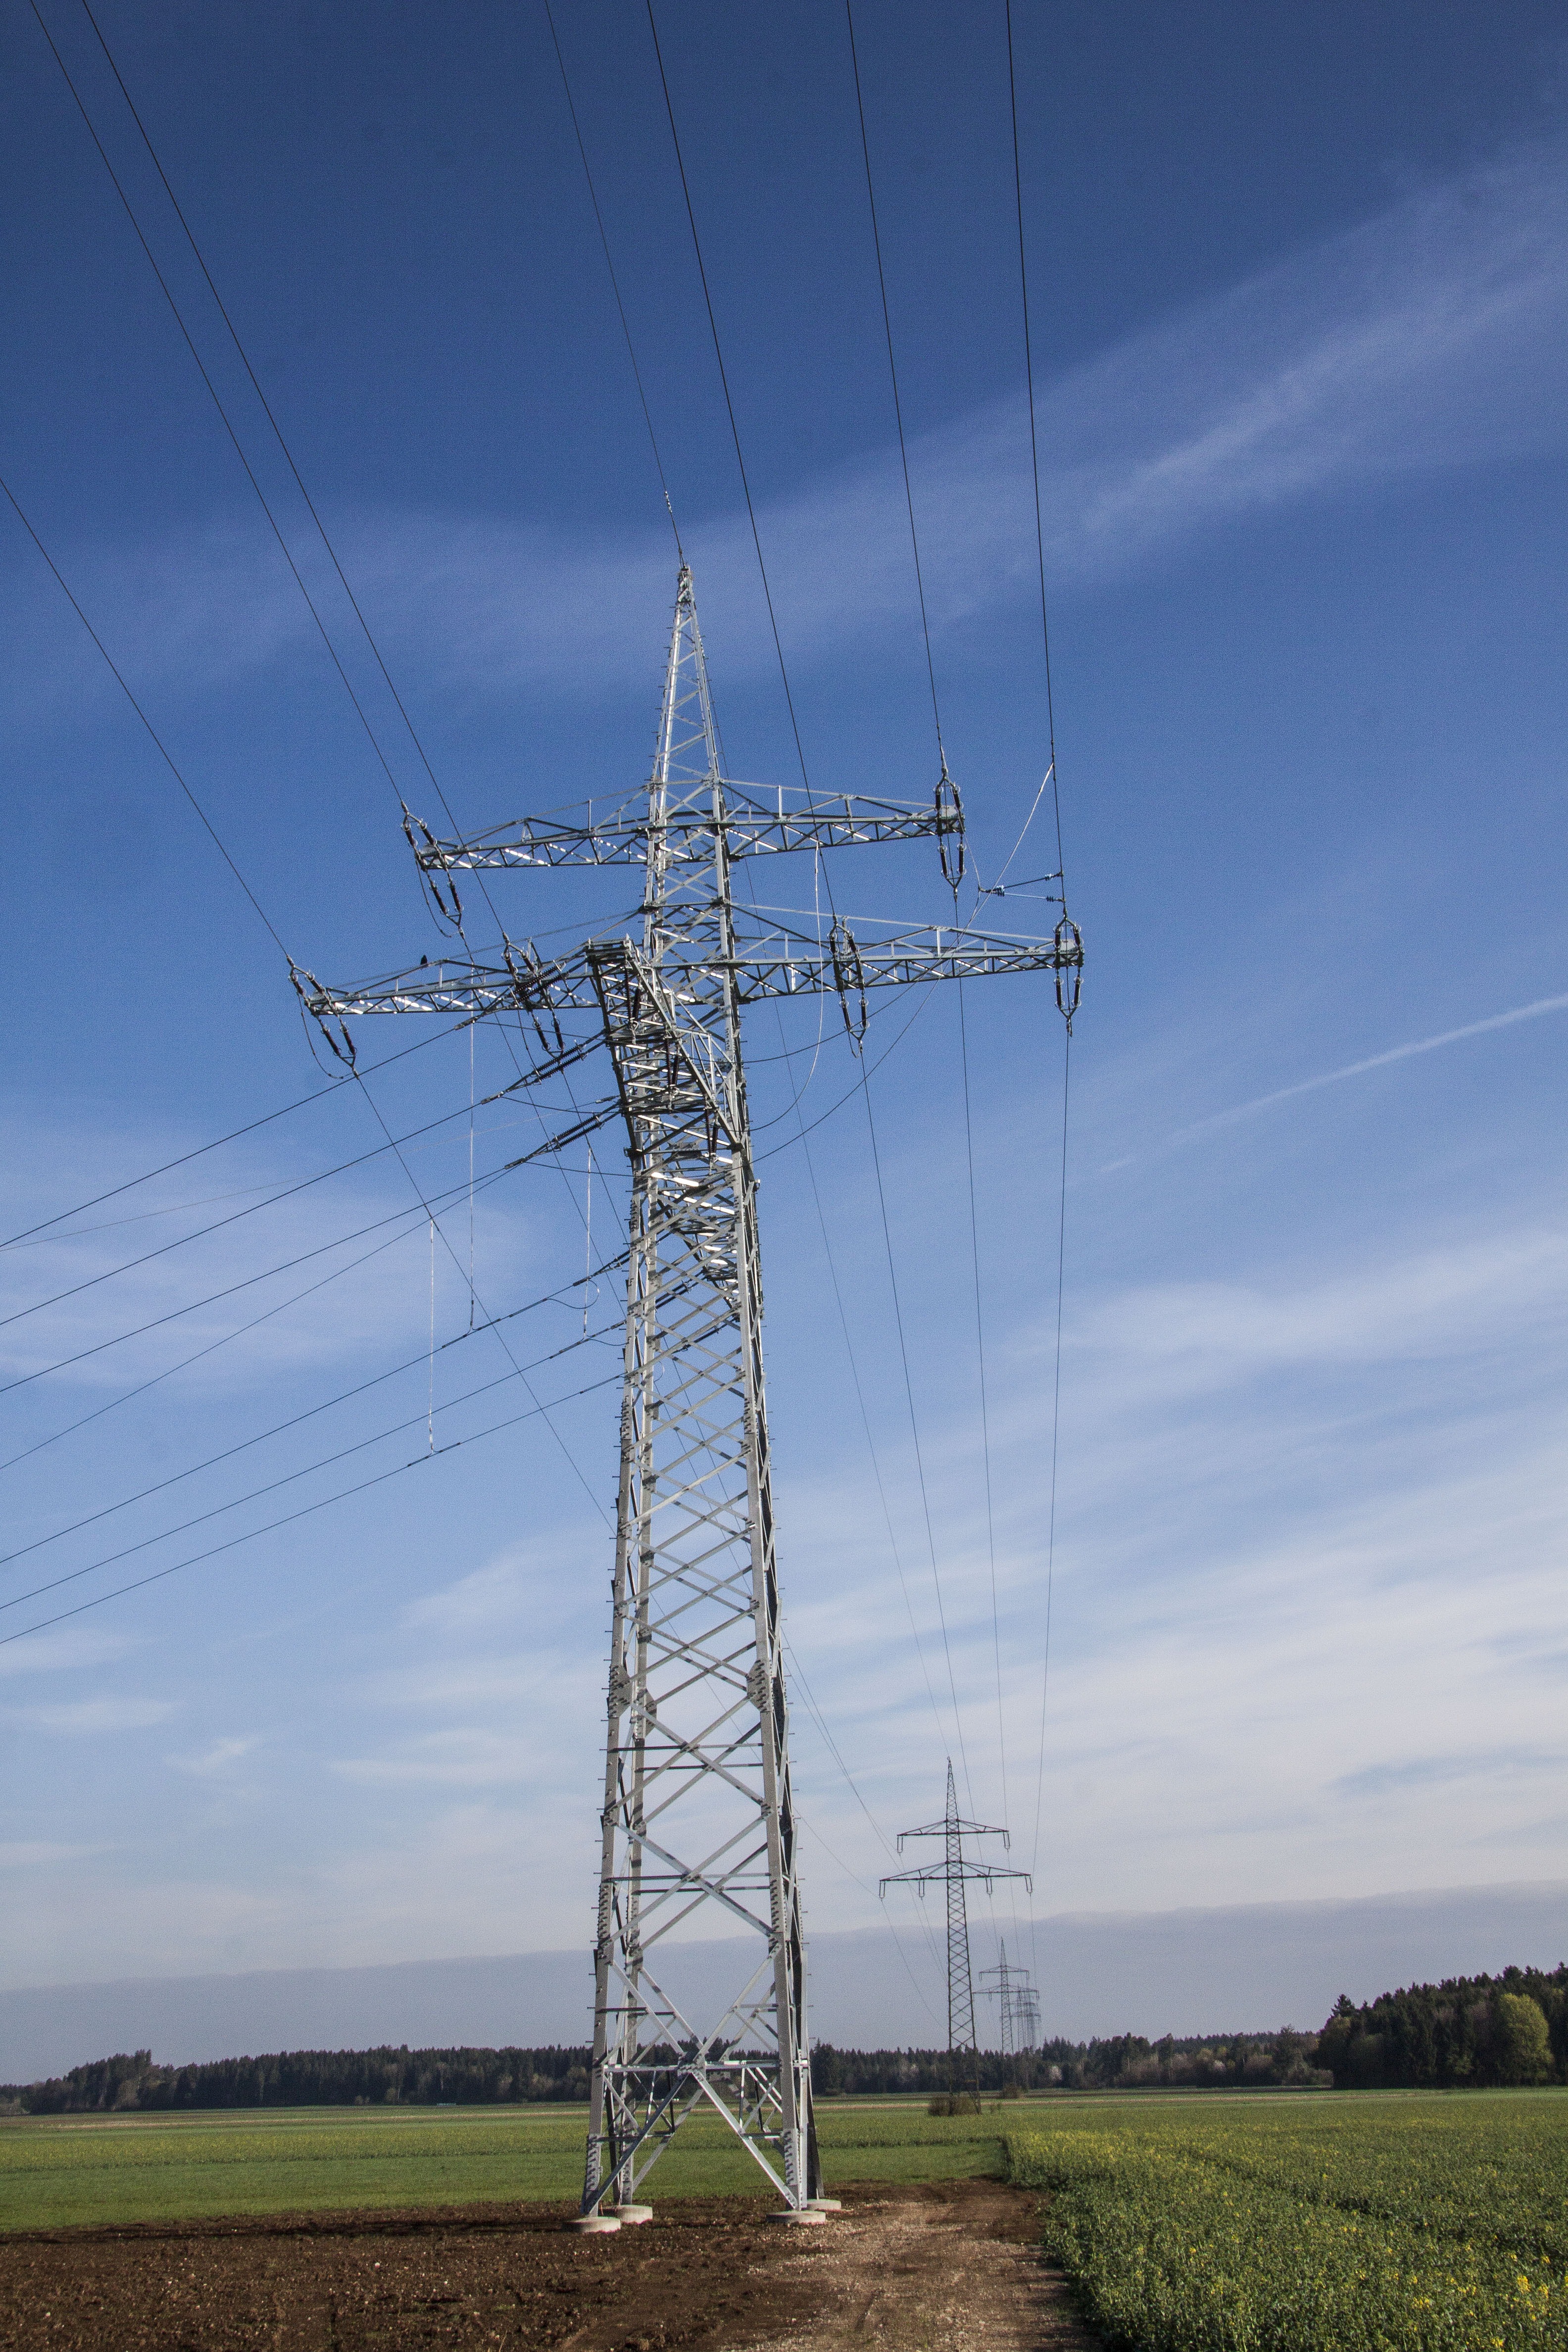
sky, technology, wind, cable, line, tower, power line, mast, blue, electricity, energy, current, pylon, wind farm, new, strommast, power poles, power supply, power lines, transmission tower, outdoor structure, electrical supply, overhead power line, outdoor power equipment